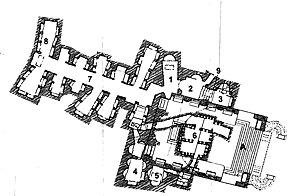
La basilique Santa Maria della Sanità est une église de Naples située dans le quartier dit rione Sanità et érigée selon les plans du frère dominicain Giuseppe Nuvolo entre 1602 et 1613, au-dessus des catacombes de Saint Gaudiose.